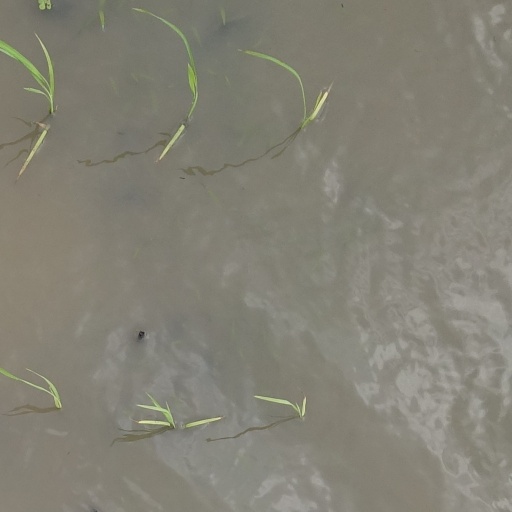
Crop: rice